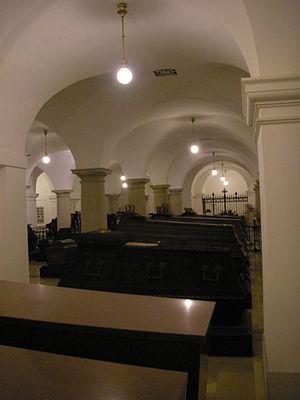
La cathédrale de Berlin est l'église principale protestante historique de Berlin située sur l'île aux Musées à Berlin-Mitte. Traduit en français comme cathédrale, l'église n'est pas une cathédrale dans le sens strict du mot car elle n'a jamais été le siège d'un évêché.